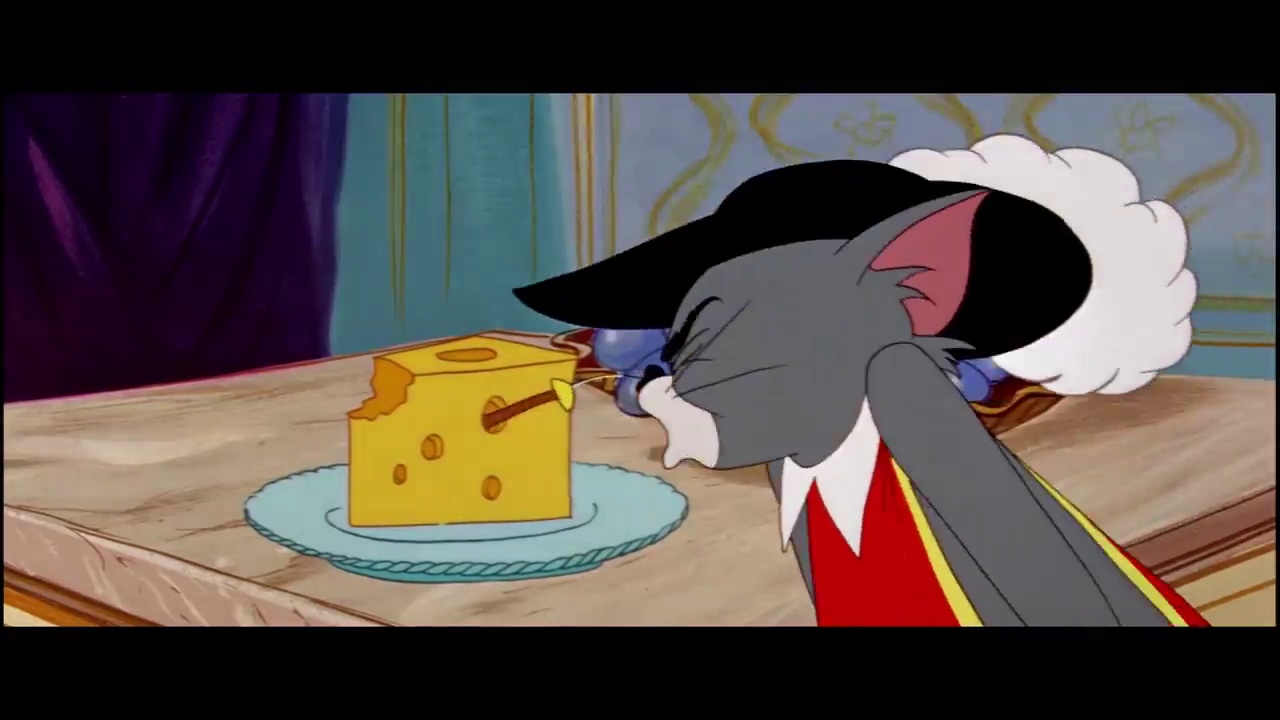
Portrait style: Cartoon Portrait